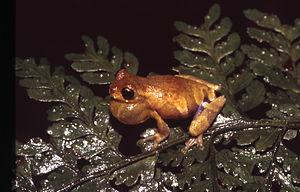
Dendropsophus parviceps est une espèce d'amphibiens de la famille des Hylidae.